Tasmanian Government Railways M class (1912)

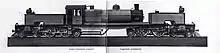

The Tasmanian Government Railways M class was a class of 4-4-2+2-4-4 Garratt locomotives operated by the Tasmanian Government Railways.